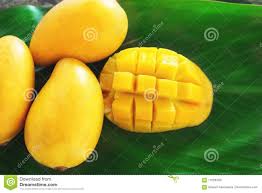
Label: Mango